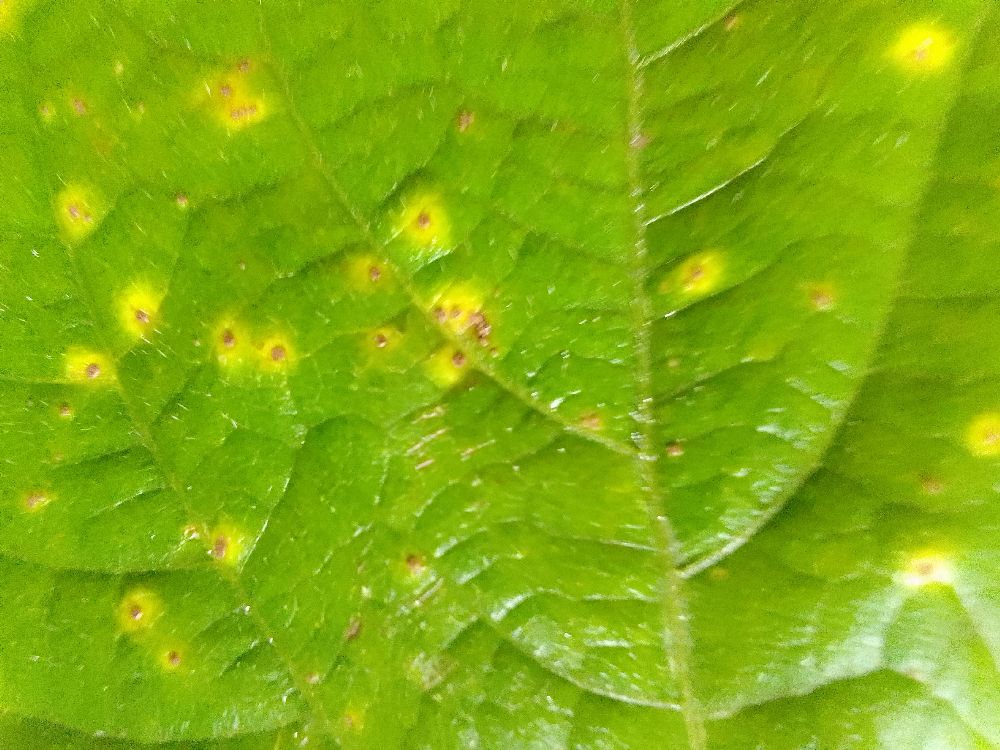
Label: rust